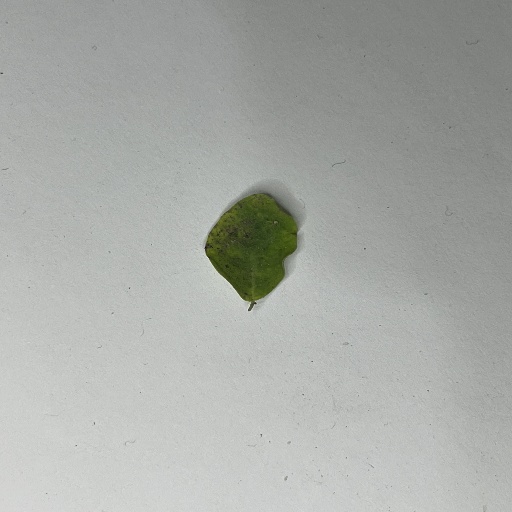
Species: Sojina
Leaf condition: Bacterial Spot